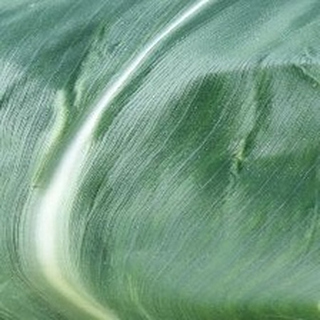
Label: healthy_corn